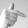
ASL letter: T